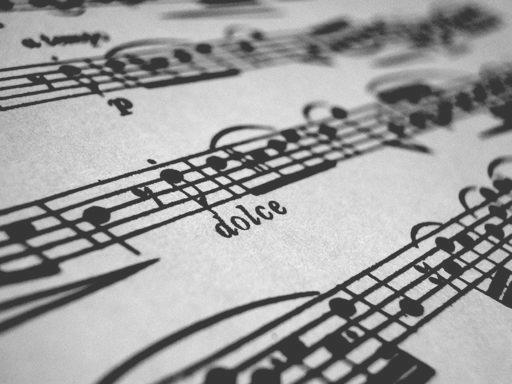
Material: paper